Fig sign

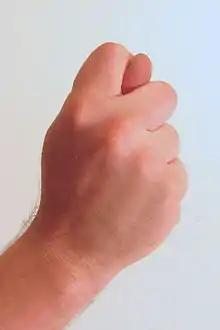
The fig sign

The fig sign is a mildly obscene gesture that uses a thumb wedged in between two fingers. The gesture is most commonly used to ward off the evil eye, insult someone, or deny a request. It has been used at least since the Roman Age in Southern Europe and parts of the Mediterranean region, including in Turkish culture. Some countries in Asia, Slavic cultures and South Africa use it too. It is used playfully in Northwestern Europe and North Africa, countries such as the US, Canada, Australia, Libya, Tunisia and Czech Republic to pretend to take the nose off a child.